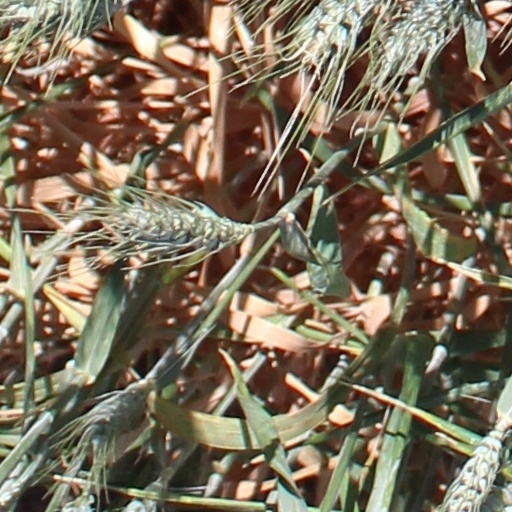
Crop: wheat